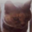
Label: cat